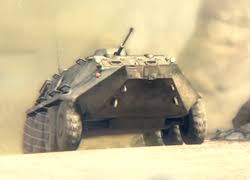
Label: BTR